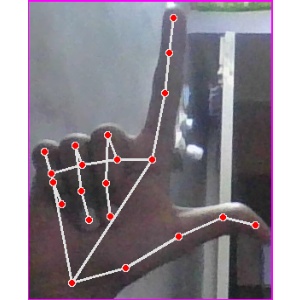
अक्षर: ल